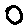
Label: 0